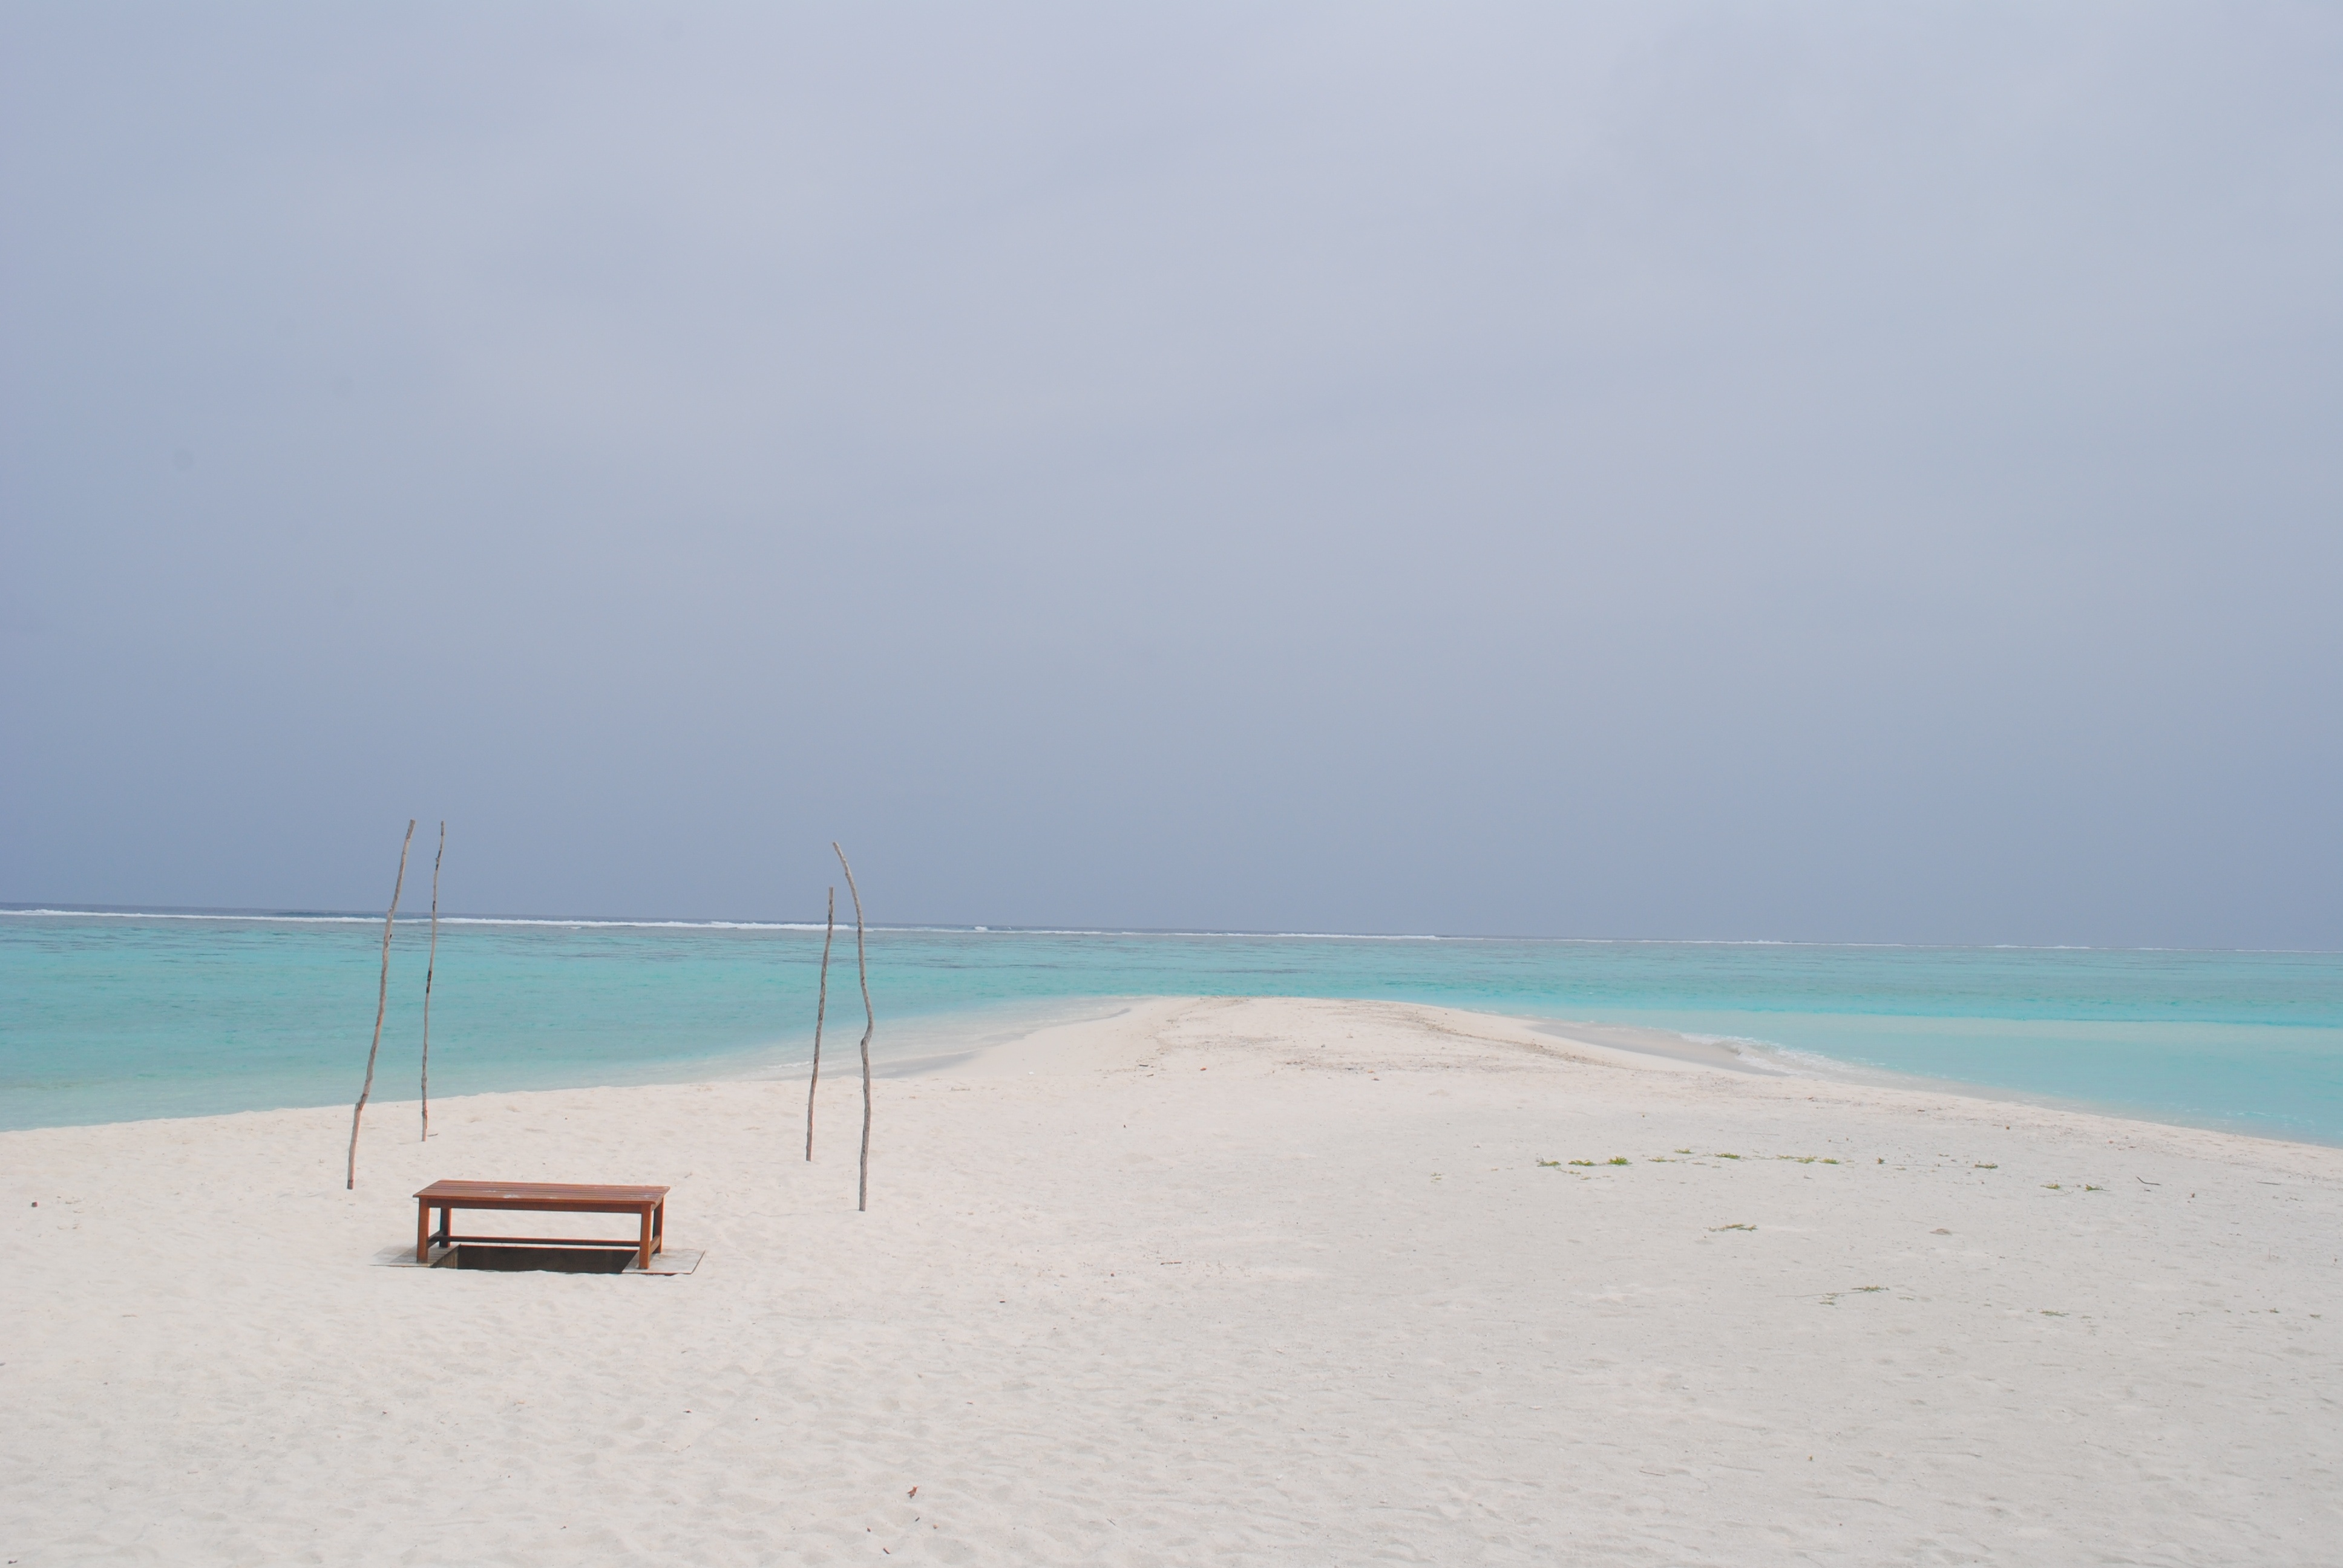
beach, landscape, sea, coast, water, nature, sand, ocean, horizon, sky, sunshine, sun, shore, wave, view, summer, vacation, travel, coastline, idyllic, tranquil, tropical, holiday, lagoon, bay, island, romantic, blue, tourism, leisure, body of water, deserted, outdoors, relaxation, deserted beach, wind wave